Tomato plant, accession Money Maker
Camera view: tilt-top (135 deg); turntable rotation: 30 degrees
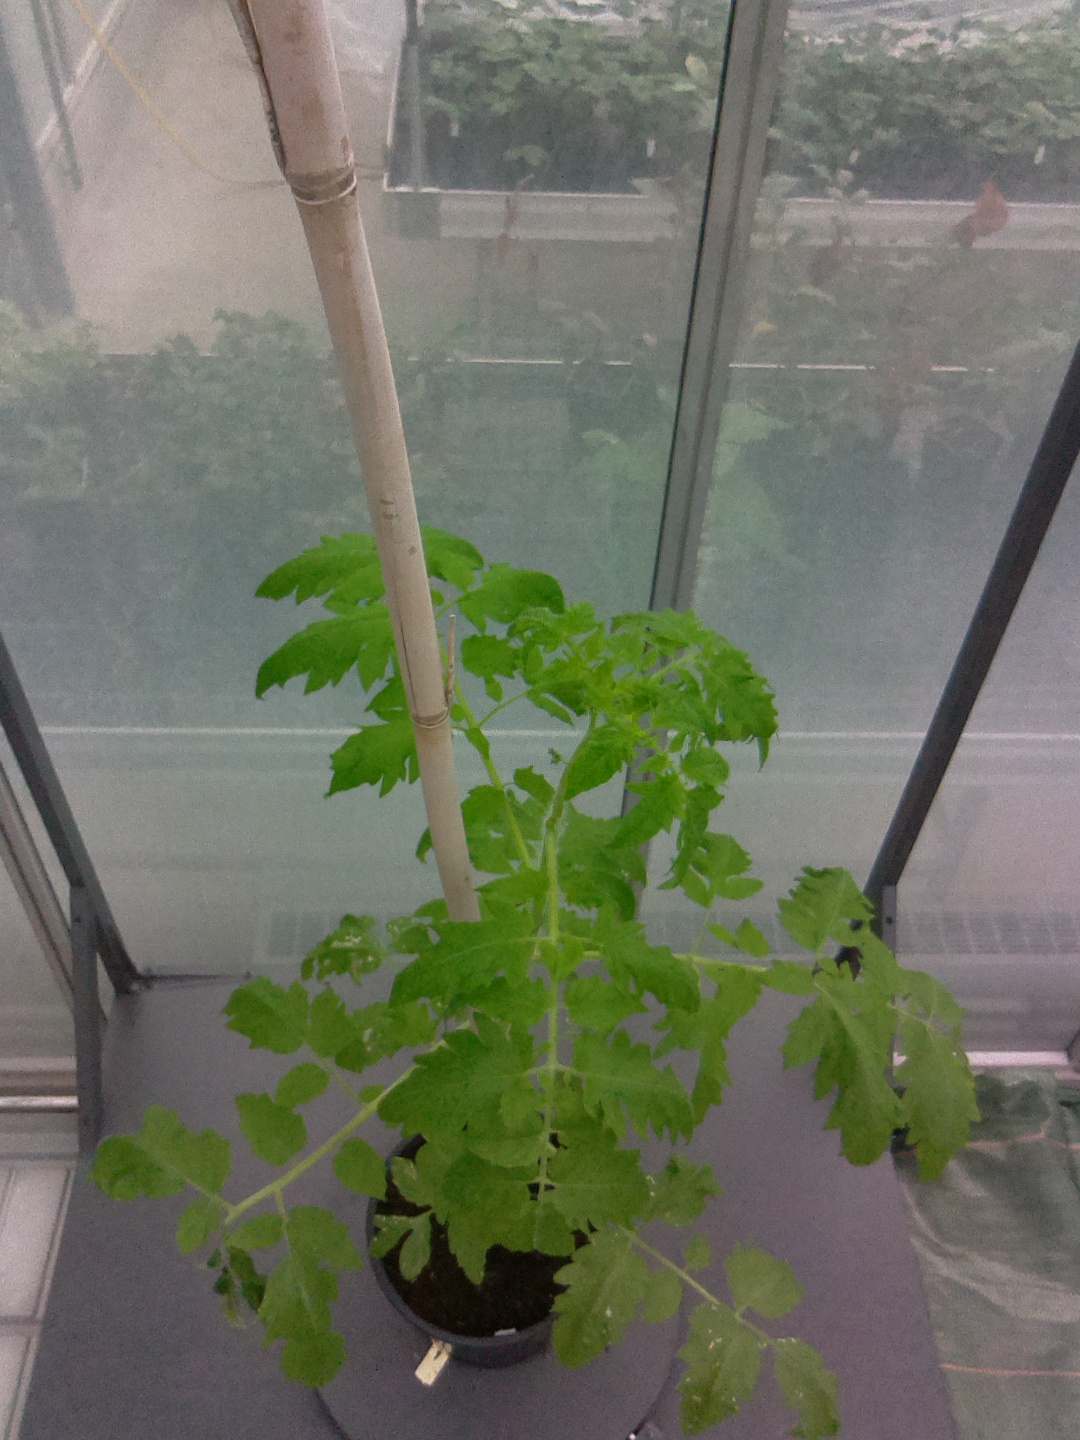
BBCH growth stage 20: First Side shoot start formed